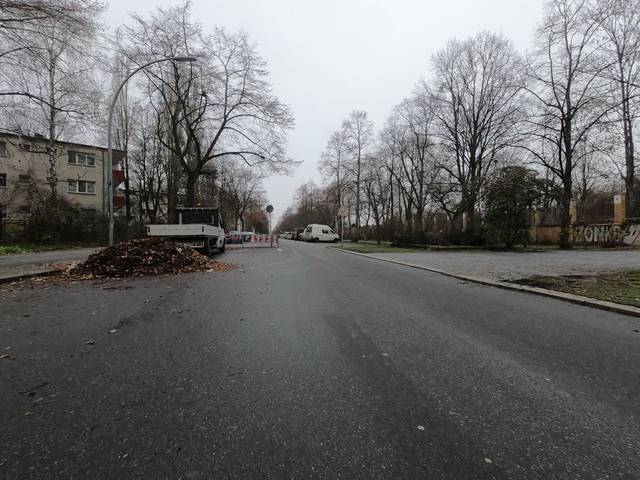
Region: Germany
Coordinates: 52.494, 13.442